Johann Wilhelm Klein

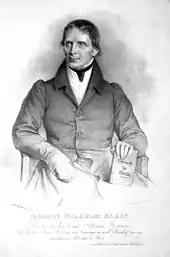
Johann Wilhelm Klein.

Johann Wilhelm Klein (11 April 1765, Alerheim at Nördlingen - 12 May 1848, Vienna) was a pioneer of education for blind people.